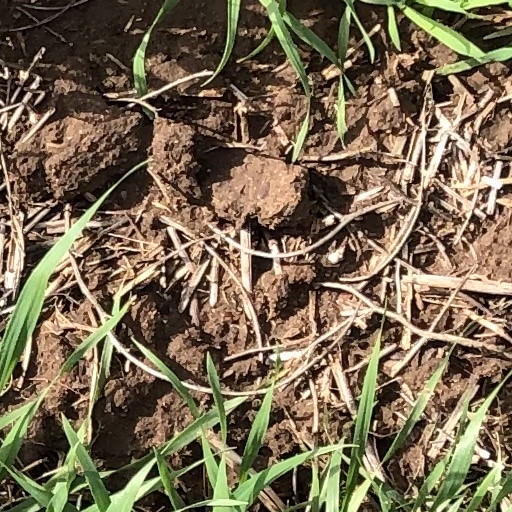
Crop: wheat